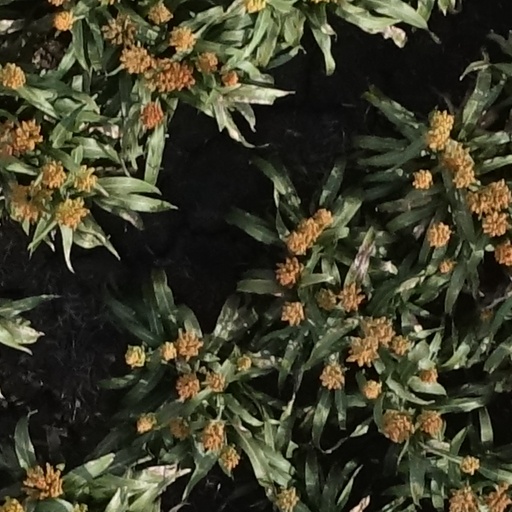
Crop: sorghum